1998 Minnesota Vikings season

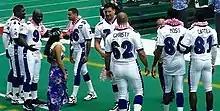
Ten Vikings (not all pictured) were named to the 1999 Pro Bowl.

Prior to the start of the 1998 season, the Vikings were sold to Red McCombs. The NFL had not been happy with the Vikings' ownership arrangement of 10 owners with none owning more than 30 per cent. The ownership decided to sell the club. At first it appeared that Tom Clancy would become the new owner. However, his attempt to buy the team fell through. So in July 1998, the team was sold to McCombs, who was from San Antonio, Texas.